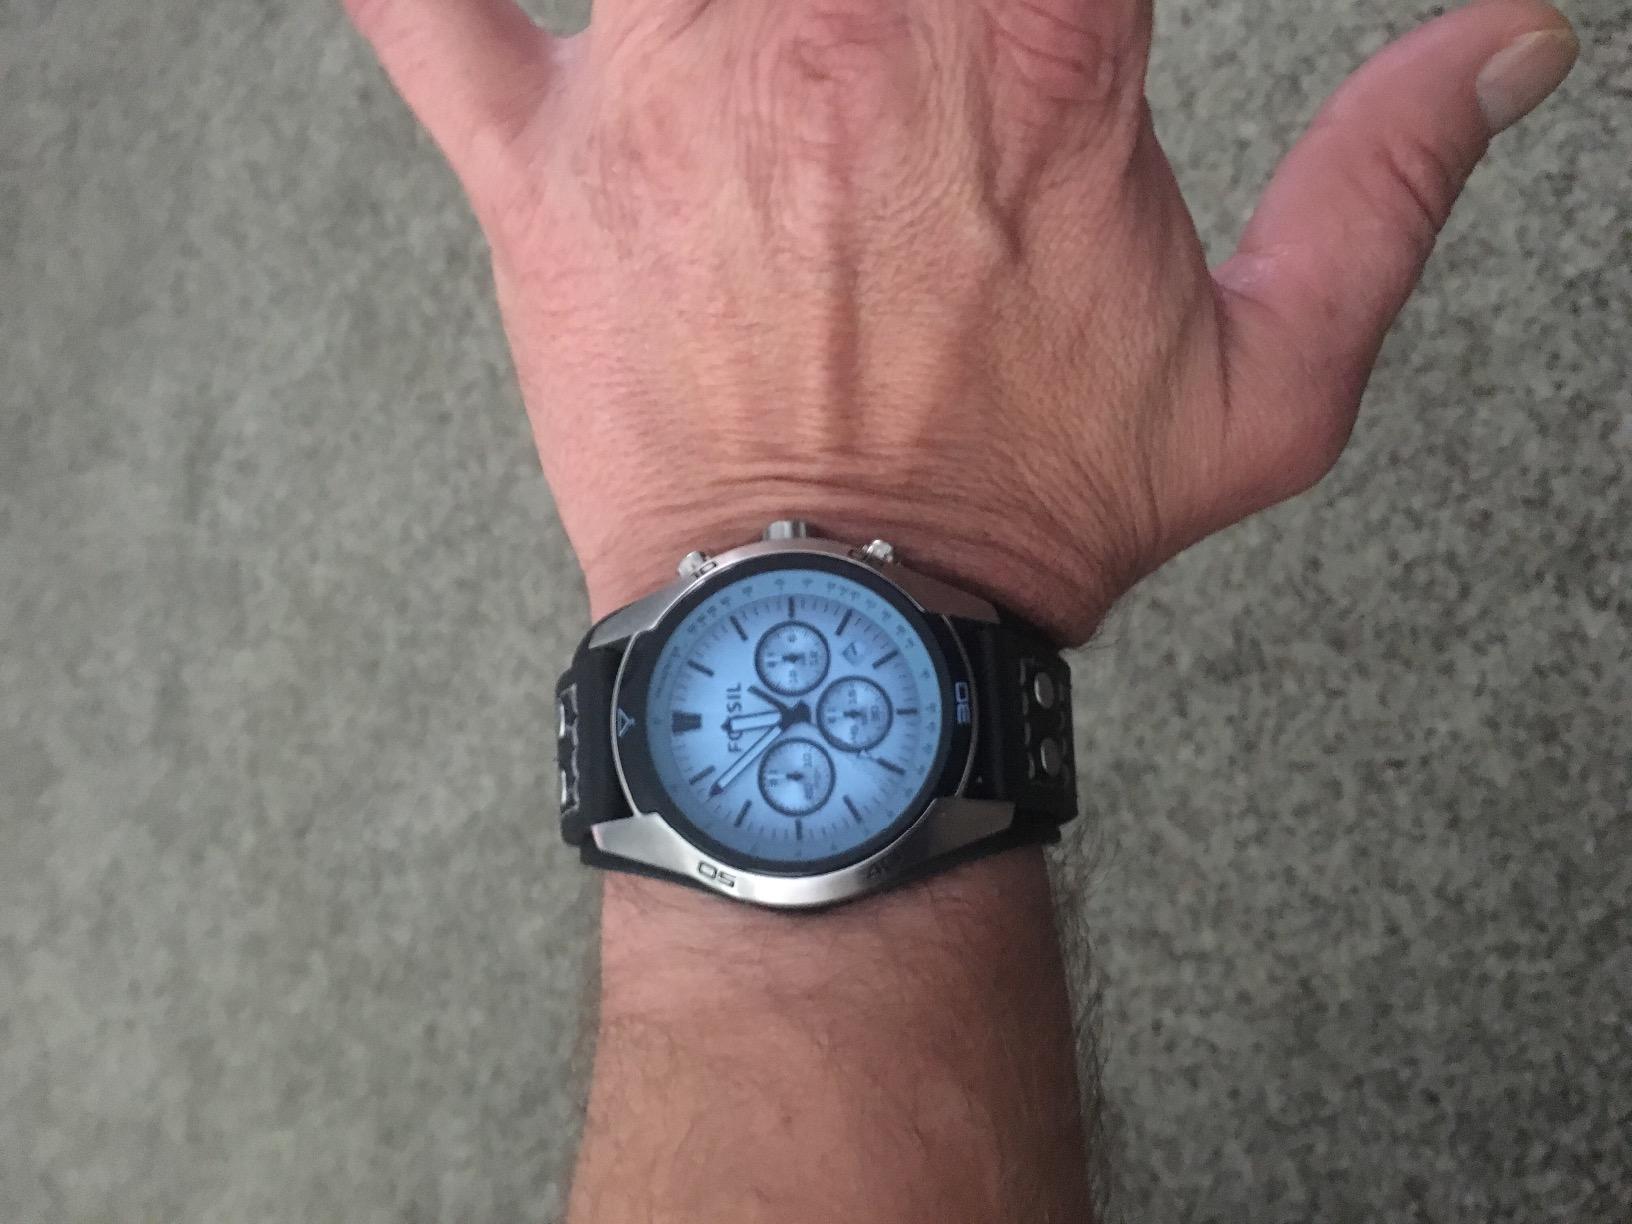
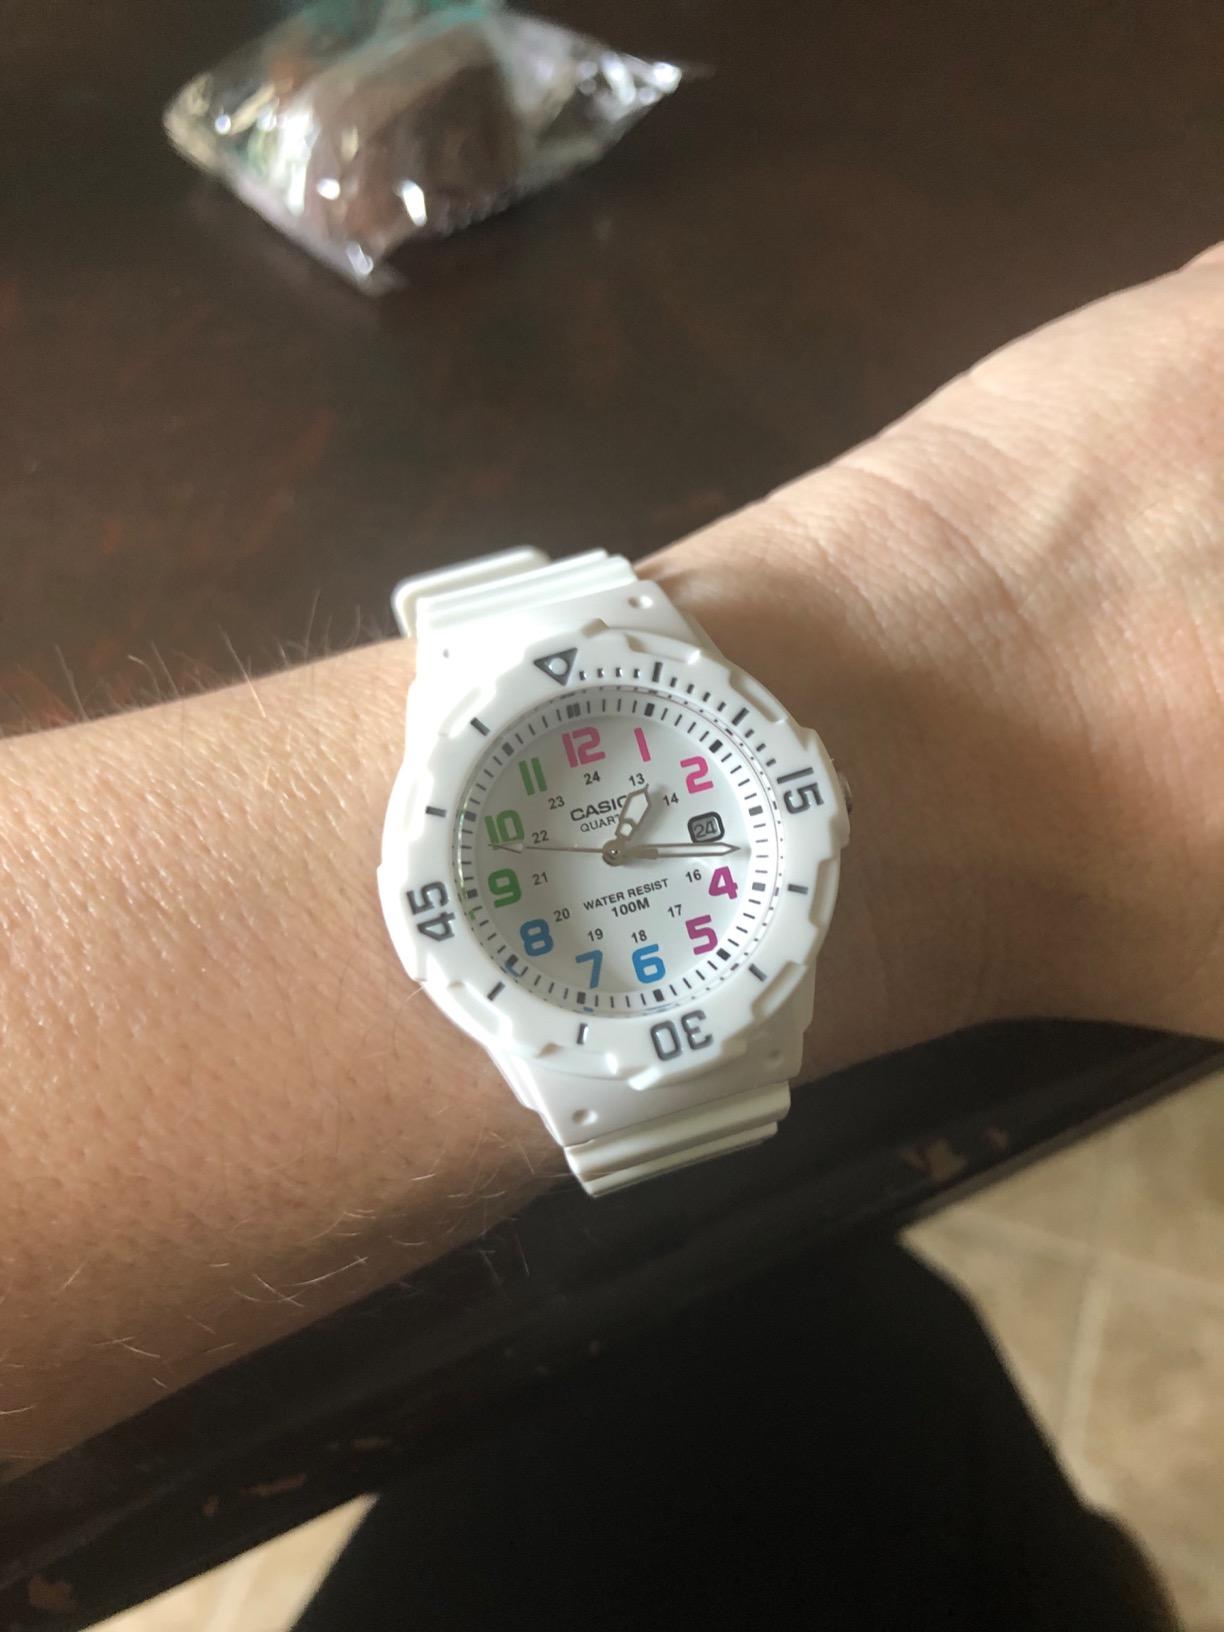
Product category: accessories_watch
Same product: no